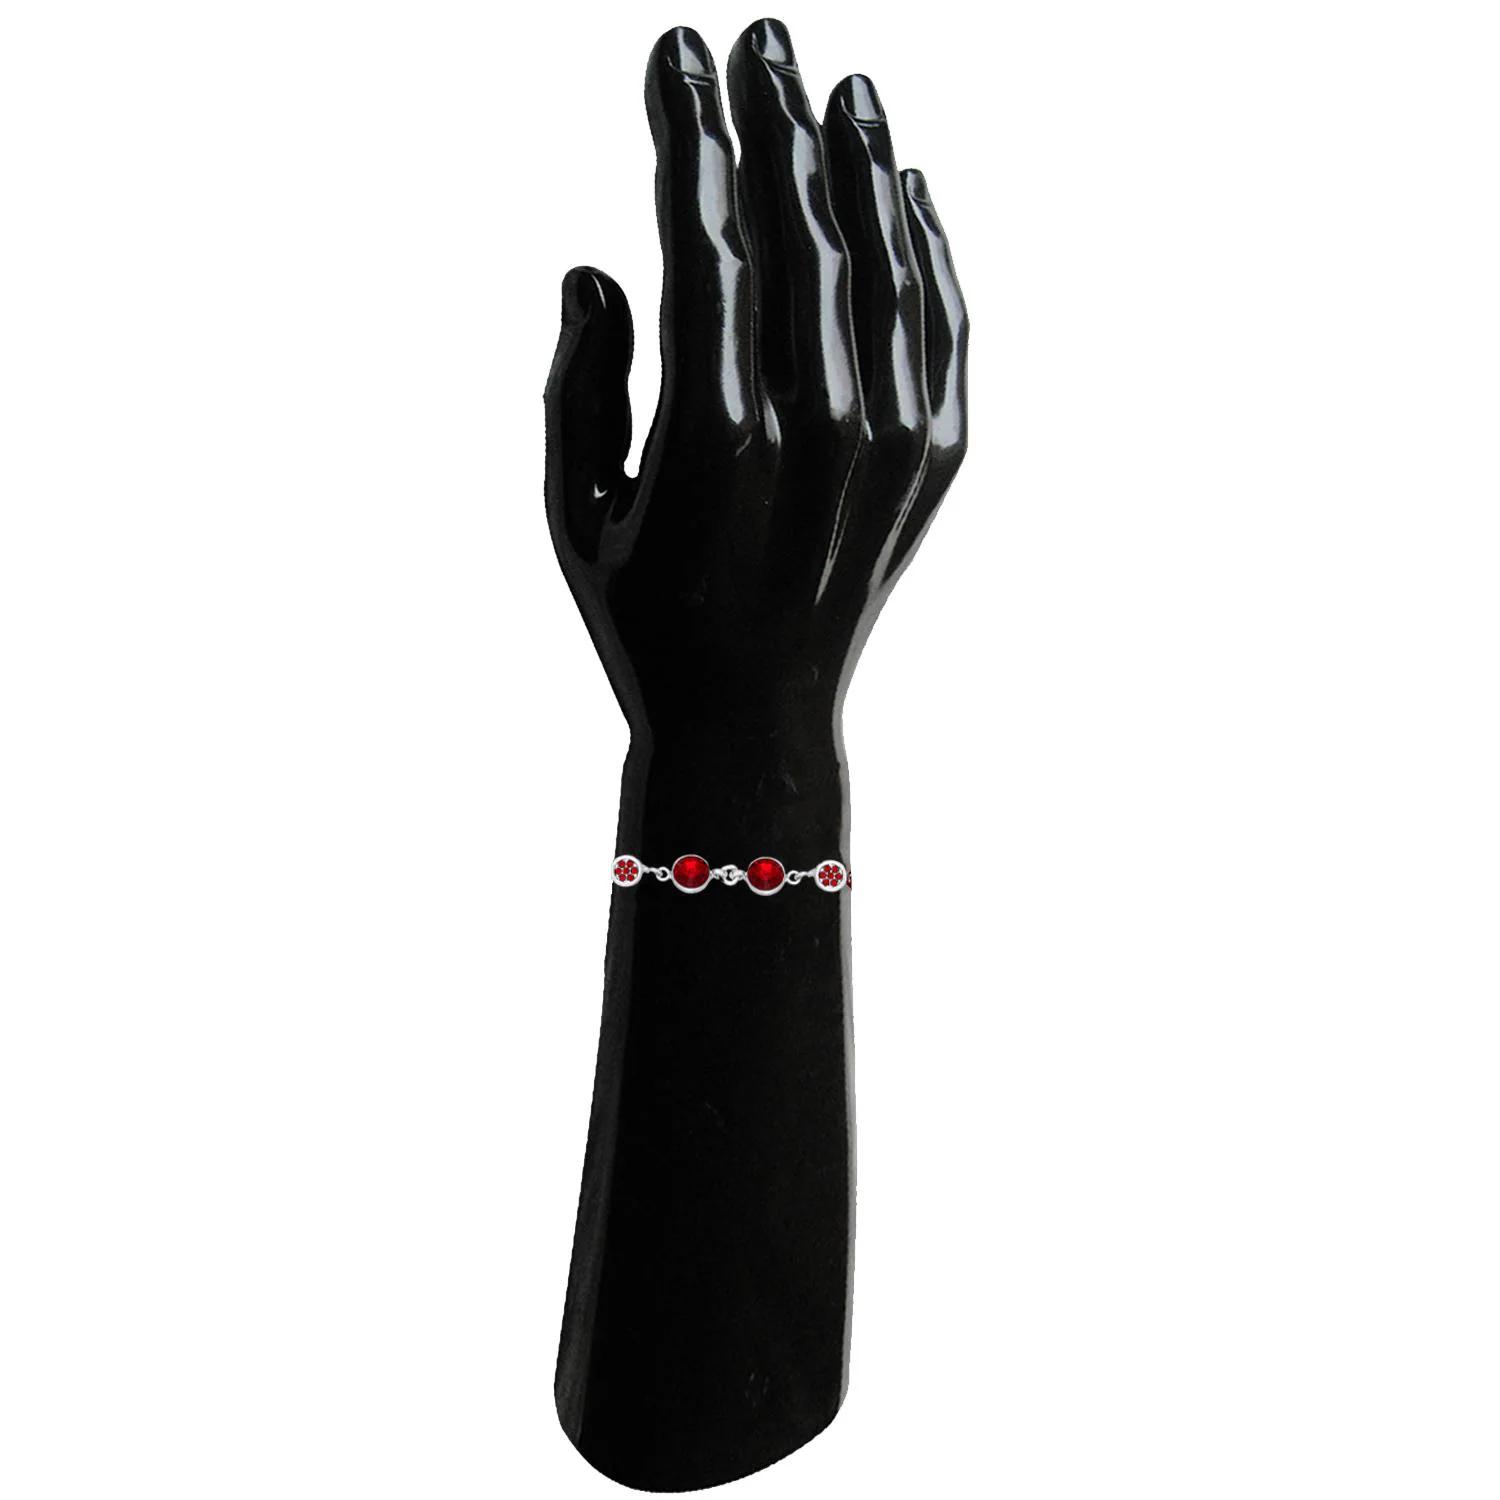
 Mahi Rhodium Plated Red Crystals Studded Evil Eye Rakhi for Bhaiya, Brother, Bhai, Bro (RA1100786RRed)
Type: Rakhis
Brand: Mahi
Price: Rs. 239
 Celebrate Raksha Bandhan with our exquisitely crafted Rakhi, designed to strengthen the bond between siblings. This traditional Rakhi features intricate beadwork and durable thread, ensuring it stands the test of time. Handmade with care, each Rakhi is a unique and meaningful gift for your brother. Each Rakhi carries heartfelt blessings and good wishes for your brother's well-being and success. Celebrates the bond of love and protection between siblings, a cherished tradition in Indian culture.
Features: The Rakhi is adorned with vibrant colors and attractive embellishments that add a touch of elegance to the celebration.,Content in Box : 1 Rakhi ; Cultural Significance: This beautiful Rakhi will acknowledge your love for Your Brother with the promise that your bond with him will grow stronger as time goes on.,Vibrant Colors: Adding bright and playful colors to the celebration will make it stand out and make it more enjoyable.,Celebrate the bond of love and protection with our exquisite Rakhis. Share the joy of Raksha Bandhan Festival with this beautiful Rakhi, a token of love, protection and blessings.,Adjustable Size and Easy to tie: Designed to fit wrists of all sizes. It is simple and easy to tie the Rakhi securely and effortlessly.
Included: 1 Rakhi